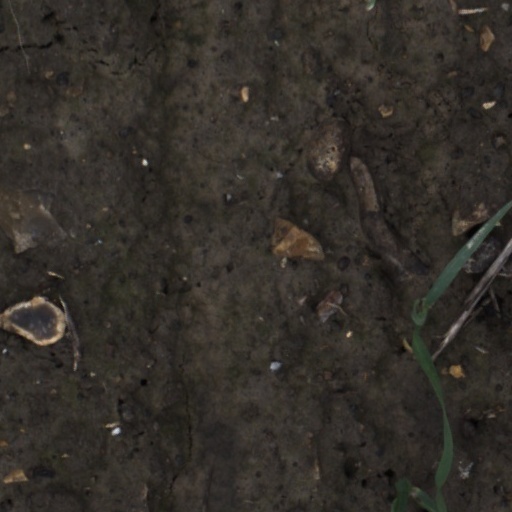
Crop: wheat